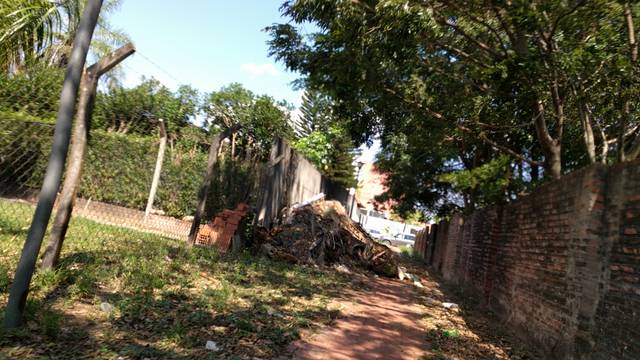
Region: Bolivia
Coordinates: -17.806, -63.207